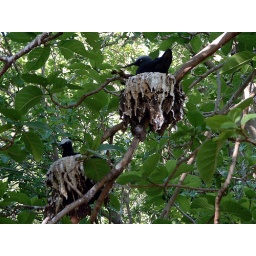
every tree was alive with these, and then there were the frigate birds nesting in the ground and moaning at night